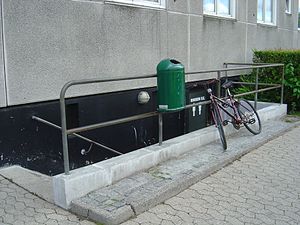
Rikken Fodbold Club
Rikken F.C.s klublokaler i en lejet kælder.
Rikken Fodbold Club - klublokalet for en dansk fodboldklub lokaliseret i en kælder på Vigerslev Vænge 50 i Valby, København. Set fra den østlige side.
Rikken Fodbold Club er en dansk fodboldklub beliggende i Valby. Klubbens to seniorhold er begge placeret i lokalserierne under Københavns Boldspil-Union, hvoraf førsteholdet spiller i Serie 2 i 2007-sæsonen. Førsteholdet afvikler deres hjemmebanekampe på opvisningsbanen på Rikken FC's fodboldanlæg ved Kulbanevej/Vigerslev Vænge i Valby, hvor også græstræningen pågår.